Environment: real
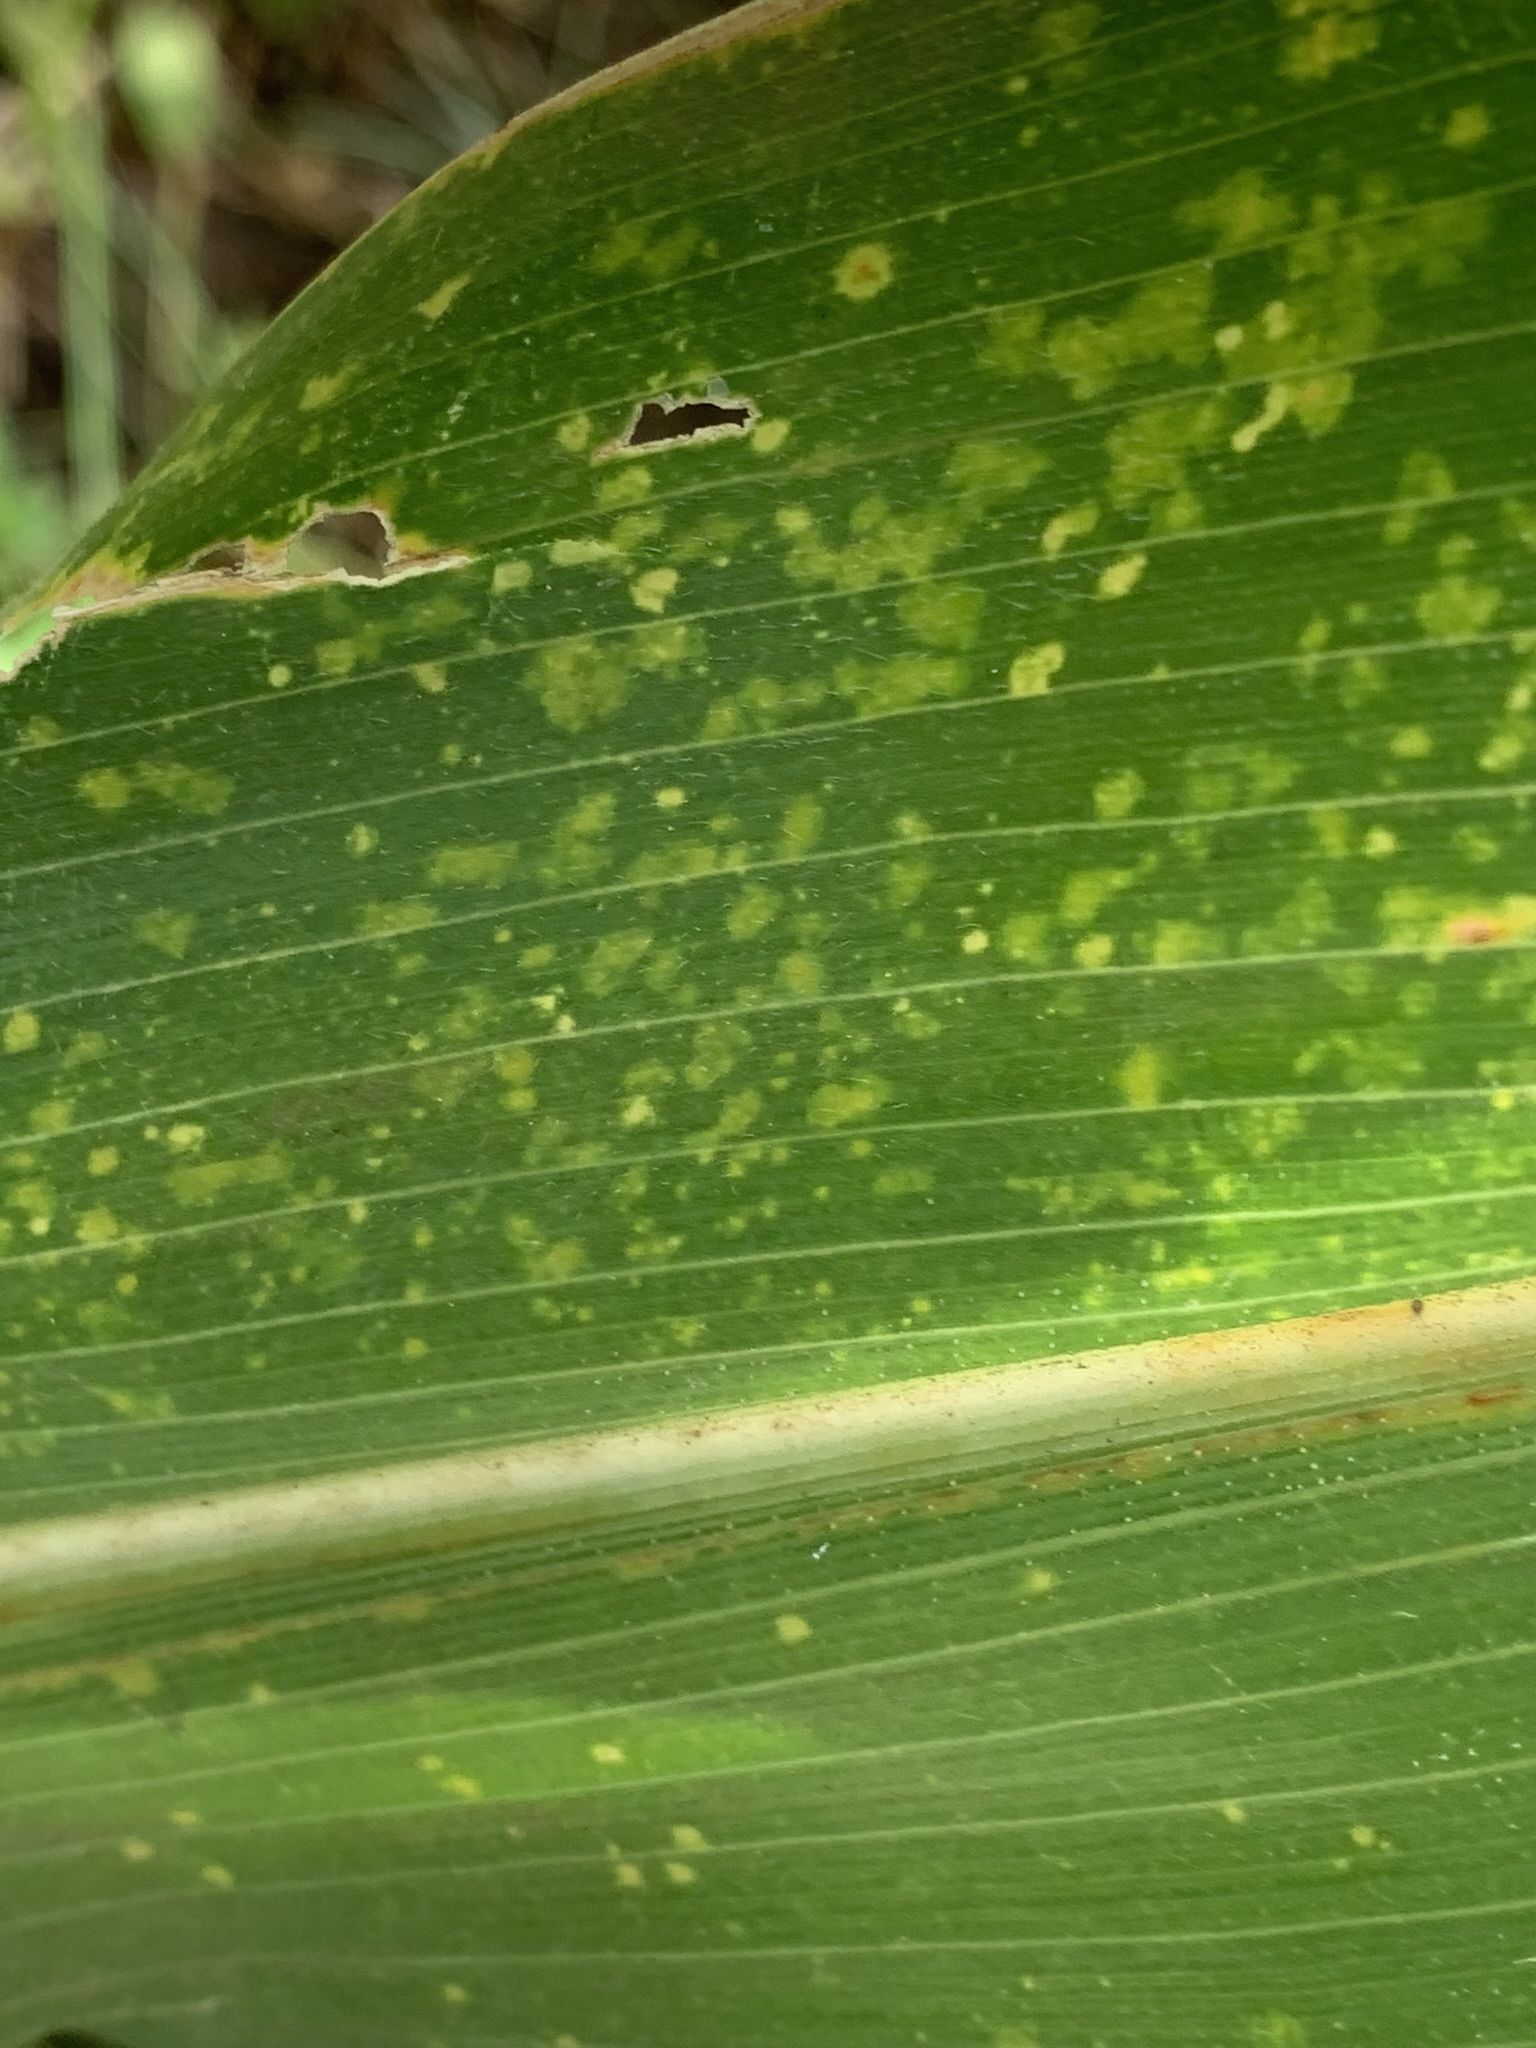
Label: lethal_necrosis